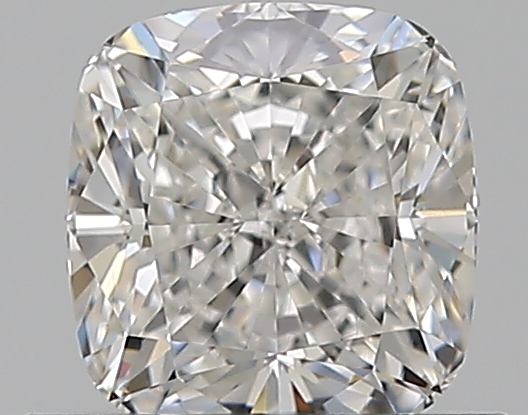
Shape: cushion
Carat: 0.72
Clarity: VVS1
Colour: F
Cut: EX
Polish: EX
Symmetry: EX
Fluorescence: F
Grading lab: GIA
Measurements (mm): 5.2 x 4.91 x 3.33